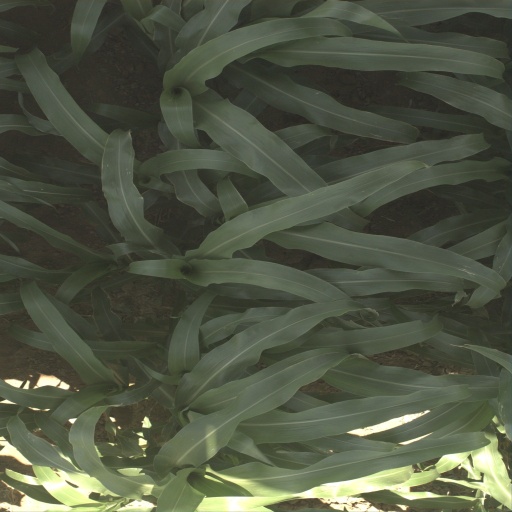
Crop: sorghum